History of sport in France

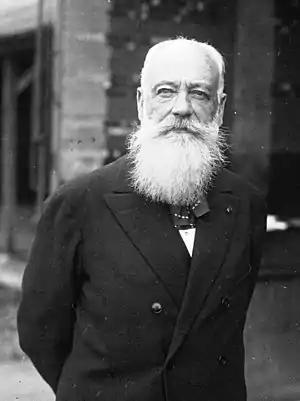
Count Justinien Clary, 12-year president of the CNS and COF.

While the general population remained spectators of tournaments and equestrian jousts, "jeu de paume" emerged as a widely practiced sport in France from the 12th to the 18th century. Originally played with bare hands, it evolved with the introduction of the bat in the 15th century and the racket, strung with hemp or gut, which appeared in 1505 and became common by 1510. As a predecessor to modern tennis and Basque pelota, jeu de paume reached its height in the 15th and early 16th centuries, during a period when humanists such as Rabelais, Mercurialis, and Michel de Montaigne promoted a balance between intellectual and physical education. Numerous outdoor and indoor courts were established throughout France. On November 9, 1527, King François I officially recognized professional sports by equating the earnings of jeu de paume players with regular wages, reflecting the professionalization of the sport driven by widespread betting and stakes. Efforts to regulate the game followed. Louis XIII and Louis XIV attempted to limit the number of courts and promoted alternative activities, including billiards and horse racing. Despite its gradual decline in the 18th century, jeu de paume hosted the first recorded world championship of any sport in 1740, with Frenchman Clergé becoming the first world champion in sports history. The British adopted sporting values in the early 17th century, while in France, interest in sport diminished—possibly influenced by 18th-century Jansenist thought. By the eve of the French Revolution, France had largely lost its former prominence in organized sport.